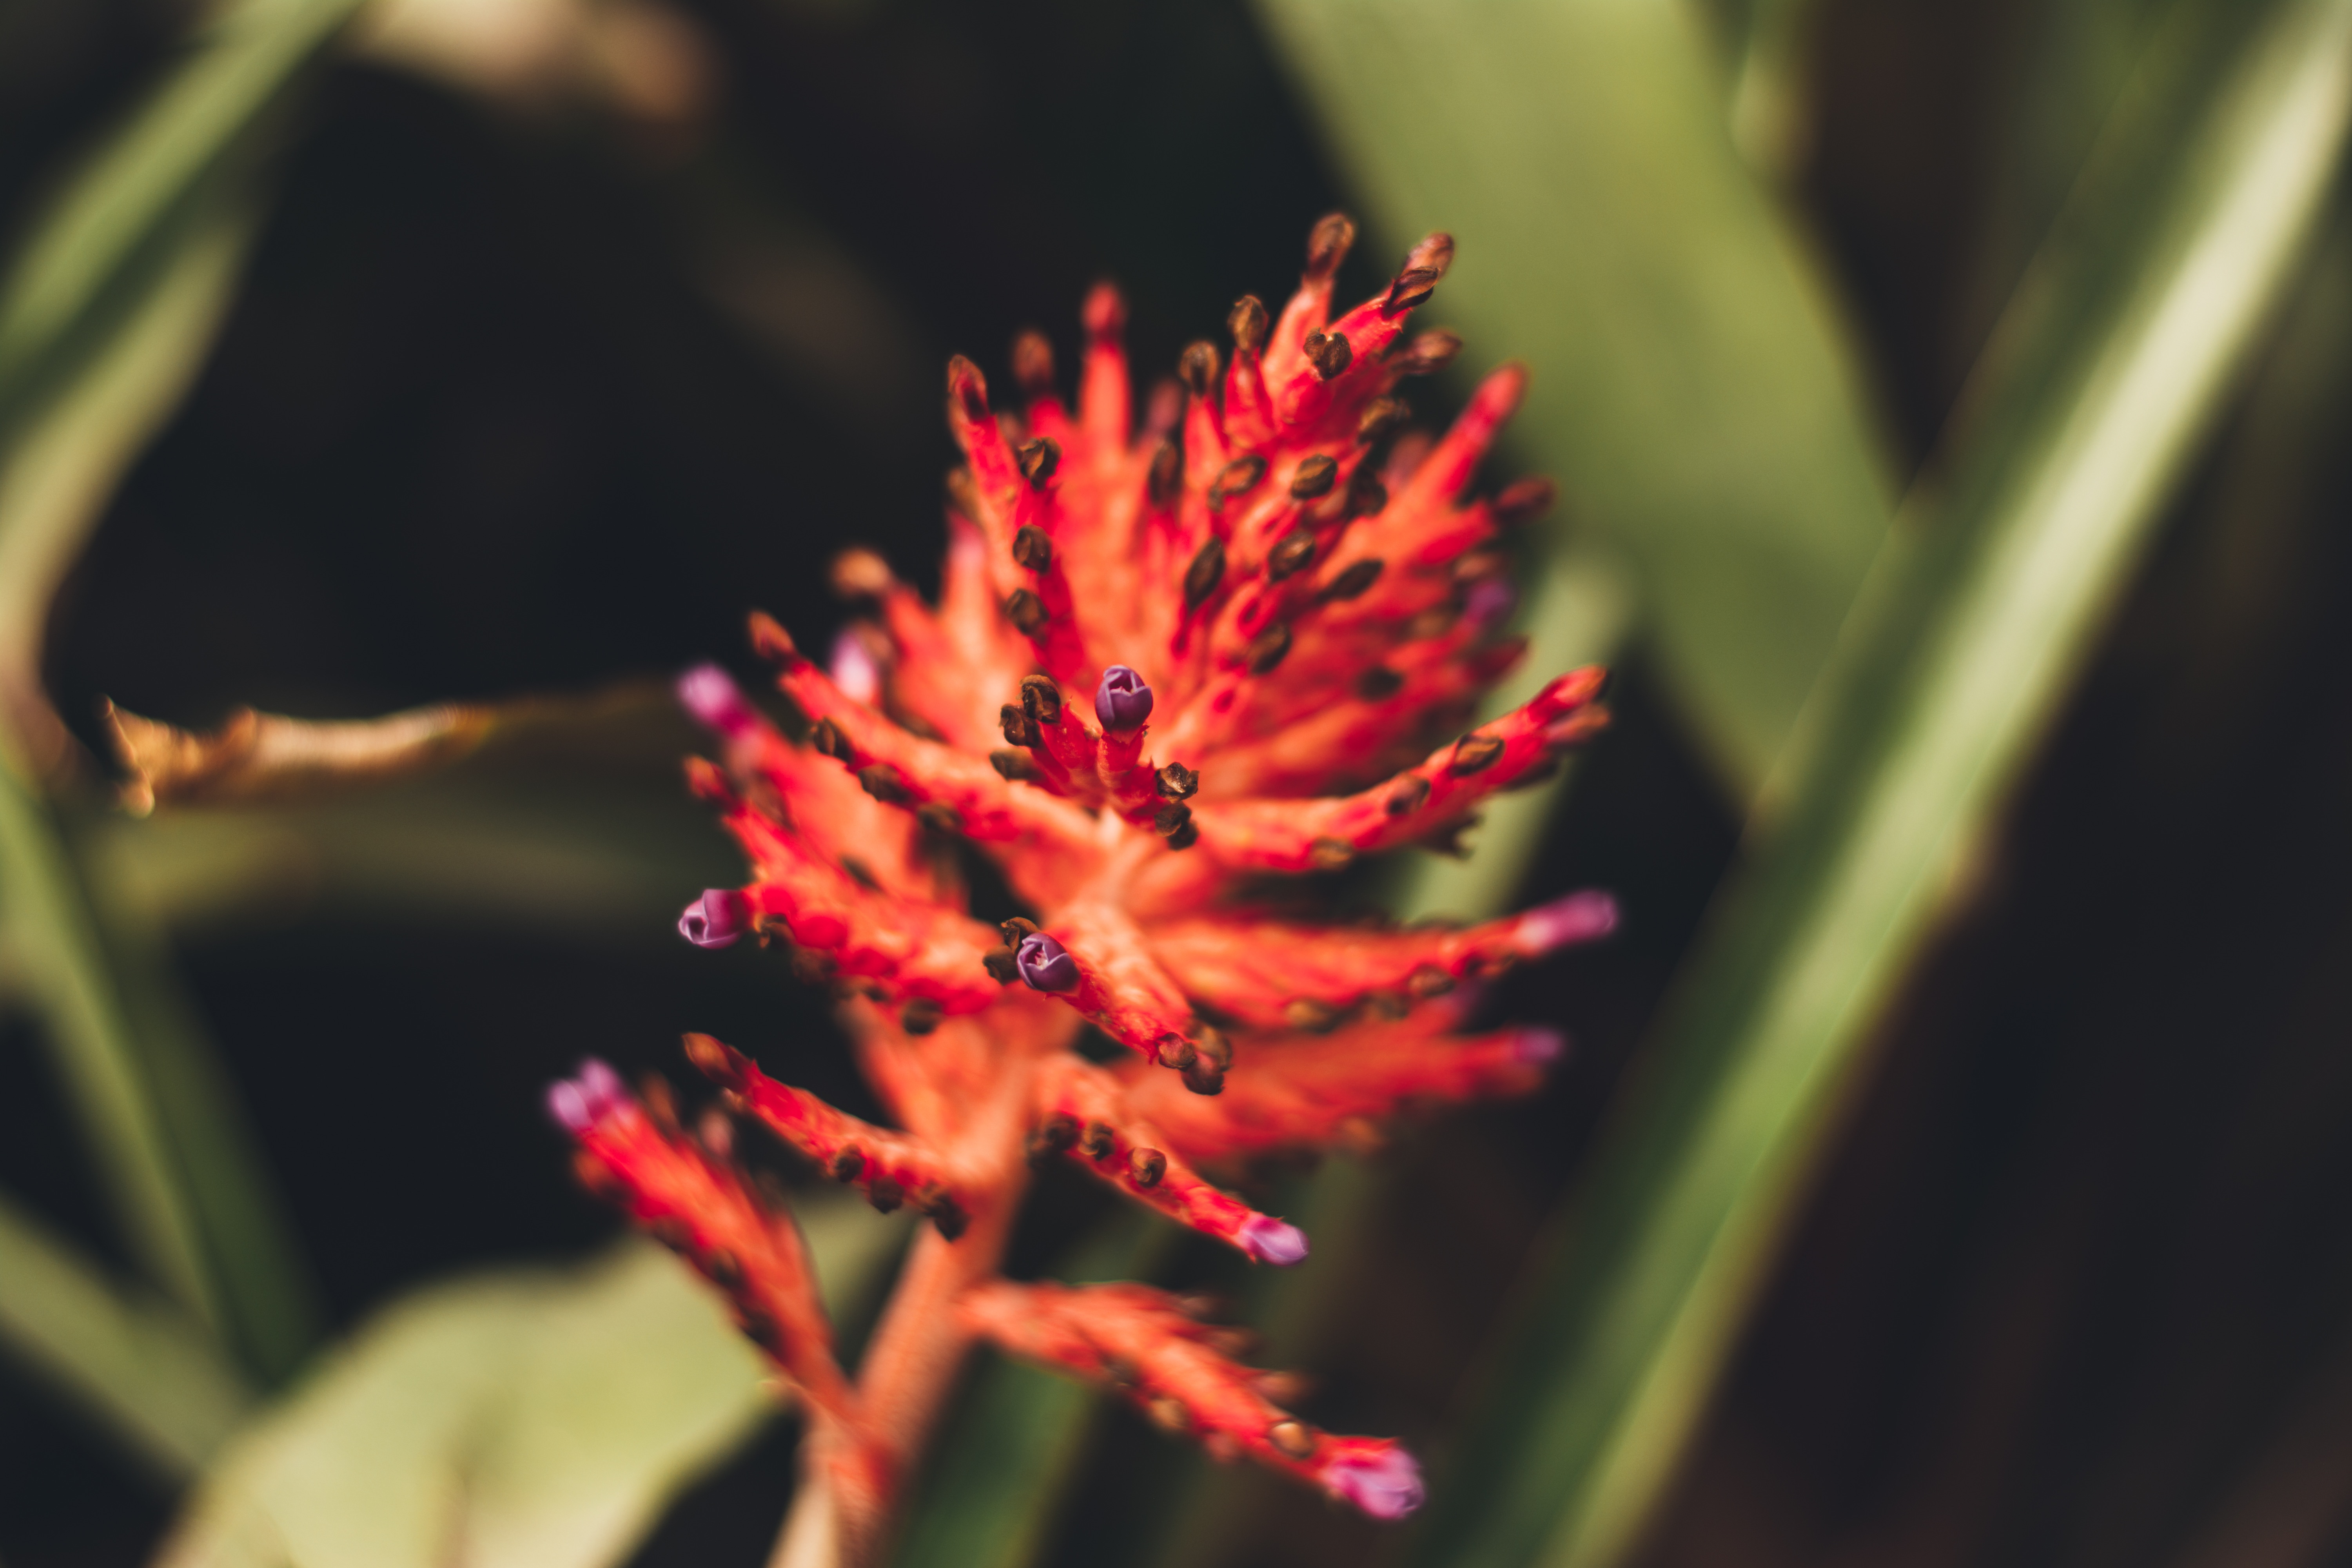
nature, blossom, plant, photography, leaf, flower, petal, pollen, red, botany, flora, wildflower, close up, nectar, macro photography, flowering plant, grass family, plant stem, land plant, castilleja